Knights of Columbus-Indiana Club

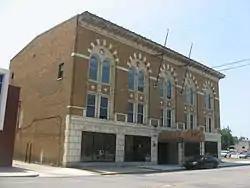
Front and eastern side of the building

Knights of Columbus-South Bend Indiana Club is a historic Knights of Columbus building located at South Bend, St. Joseph County, Indiana, United States. It was built in 1924, and is a three-story, Renaissance Revival style brick and terra cotta building. The building features round arched windows with radiating voussoirs of brick and terra cotta.